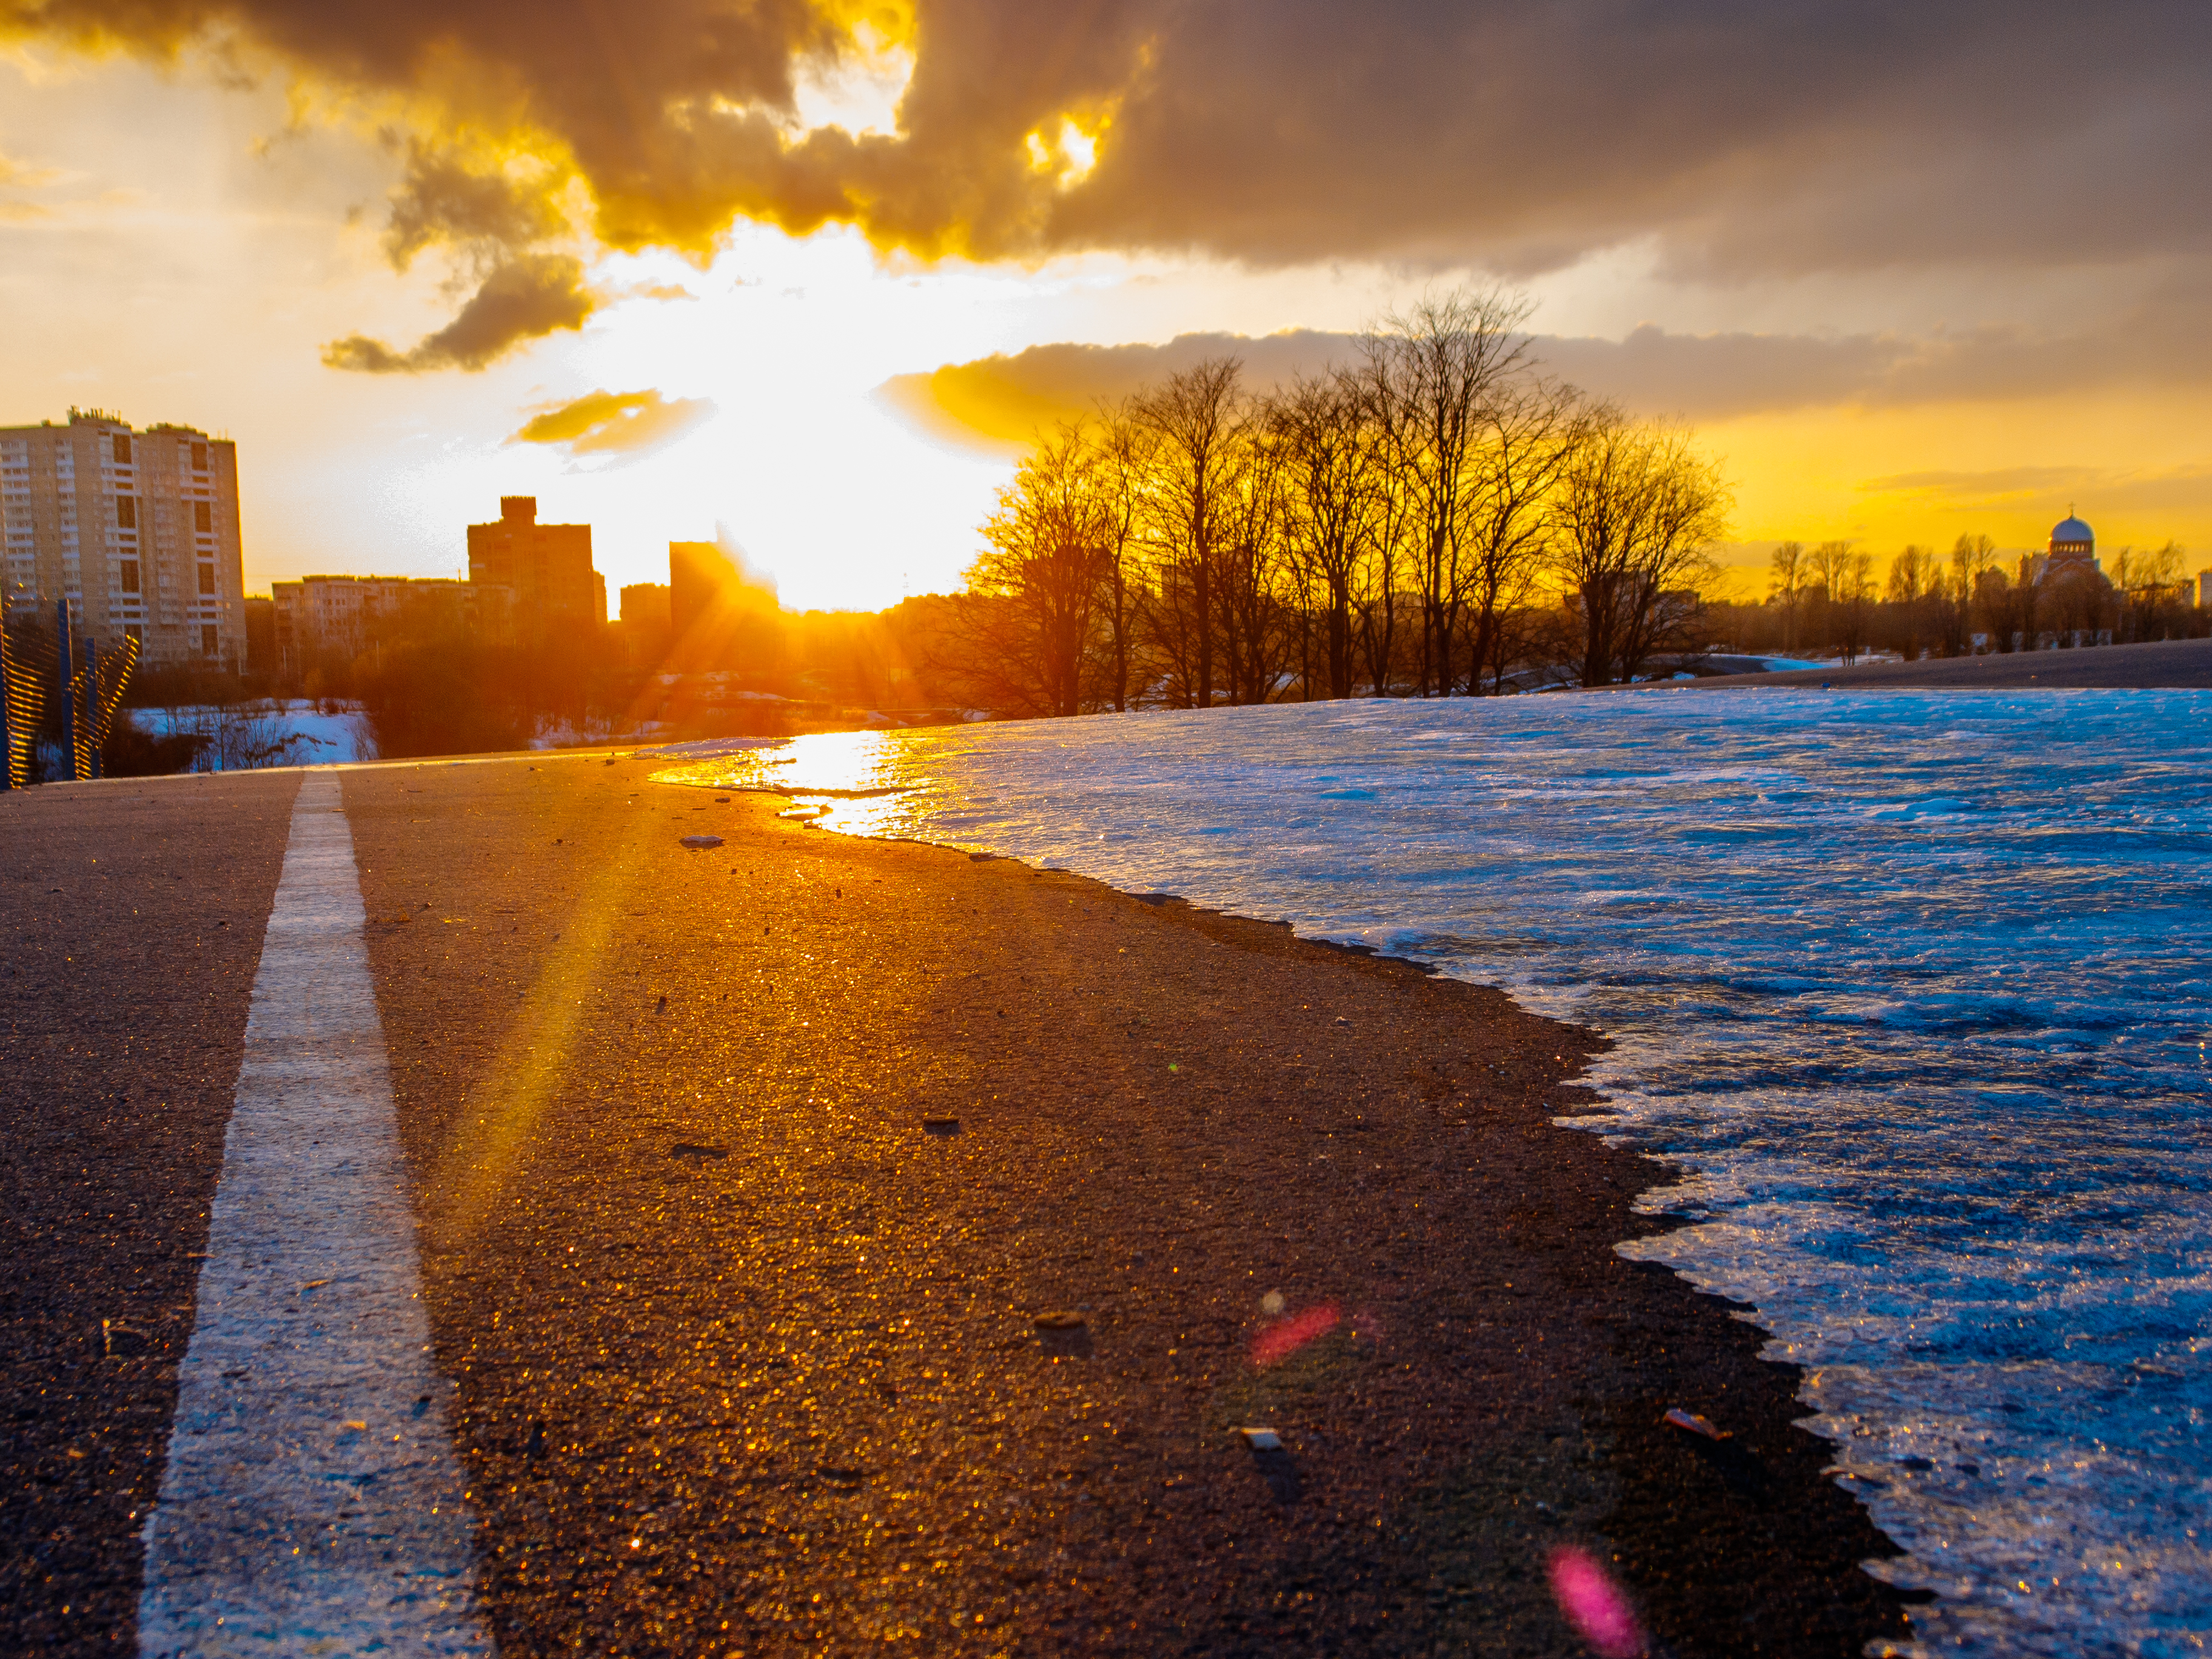
images, cloud, water, sky, water resources, atmosphere, light, afterglow, natural landscape, tree, dusk, sunlight, body of water, sunset, atmospheric phenomenon, sunrise, horizon, morning, landscape, asphalt, road surface, waterway, Tints and shades, red sky at morning, calm, shore, cumulus, astronomical object, lens flare, road, sun, freezing, reflection, dawn, beach, evening, wind wave, ocean, meteorological phenomenon, lake, winter, city, heat, coast, wave, shadow, sea, backlighting, night, reservoir, river